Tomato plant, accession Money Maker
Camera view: bottom (45 deg); turntable rotation: 180 degrees
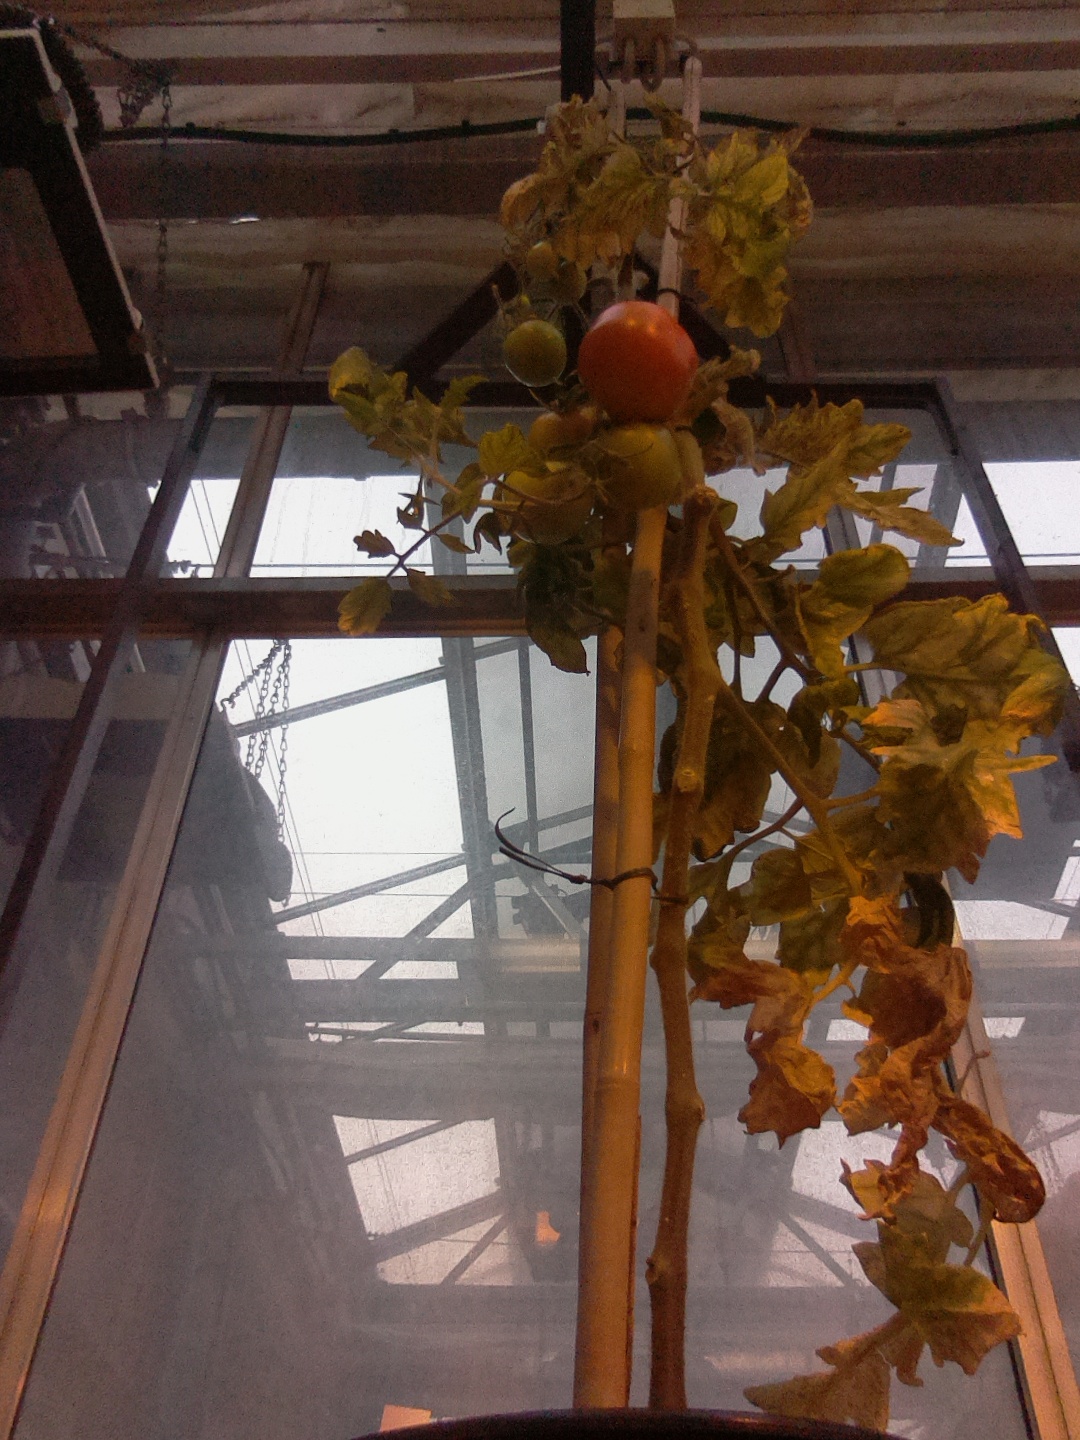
BBCH growth stage 82: 20%-30% of fruits show typical fully ripe color